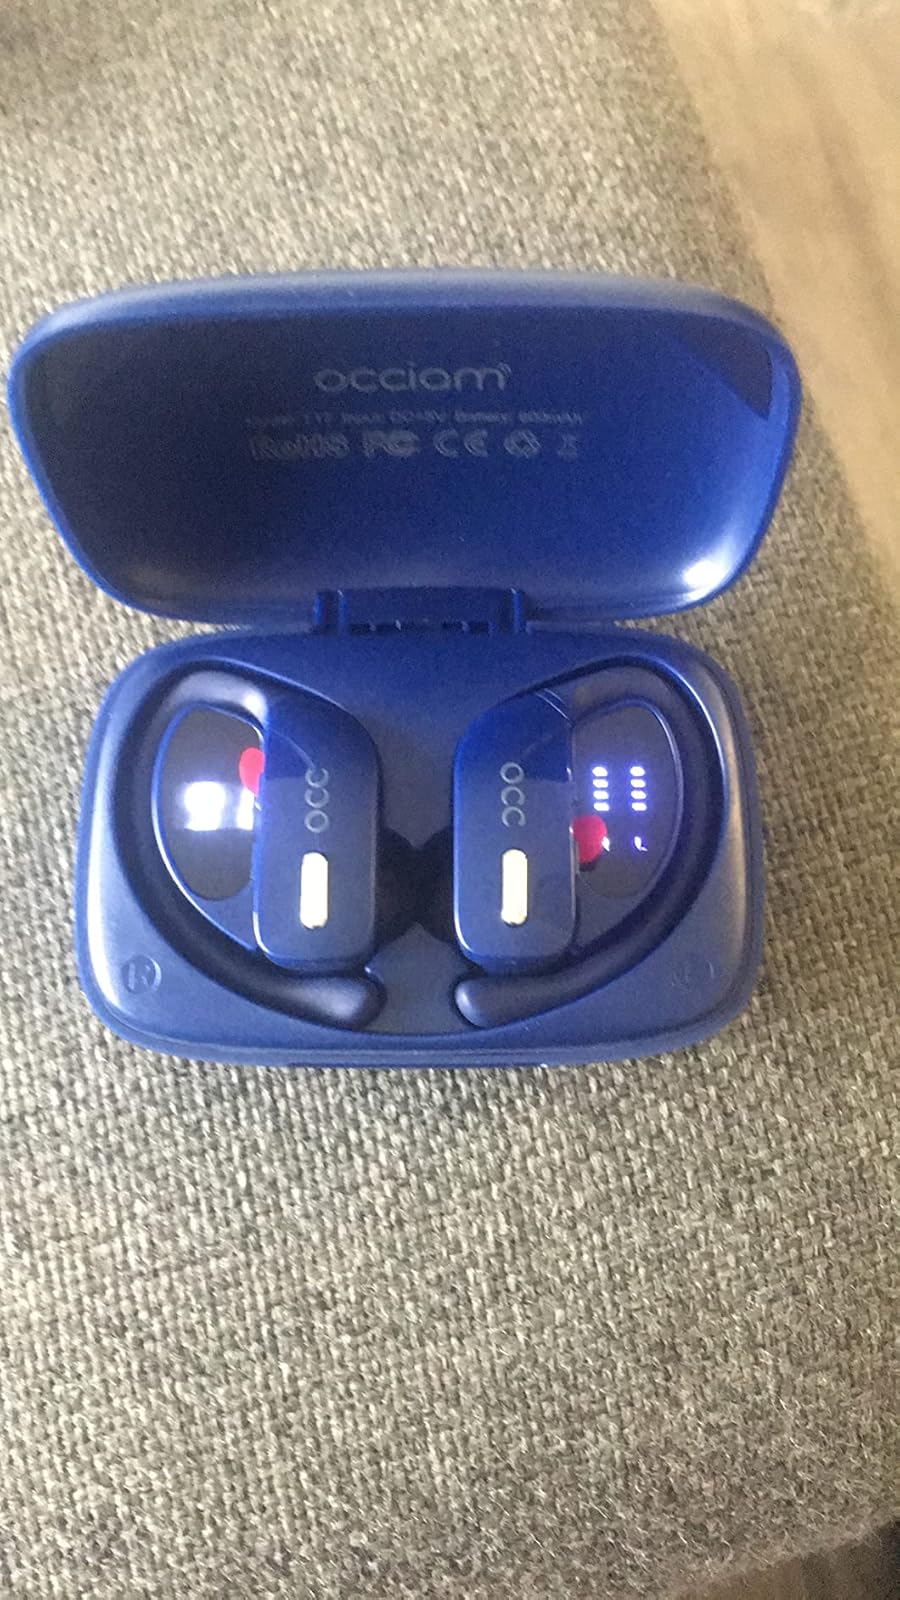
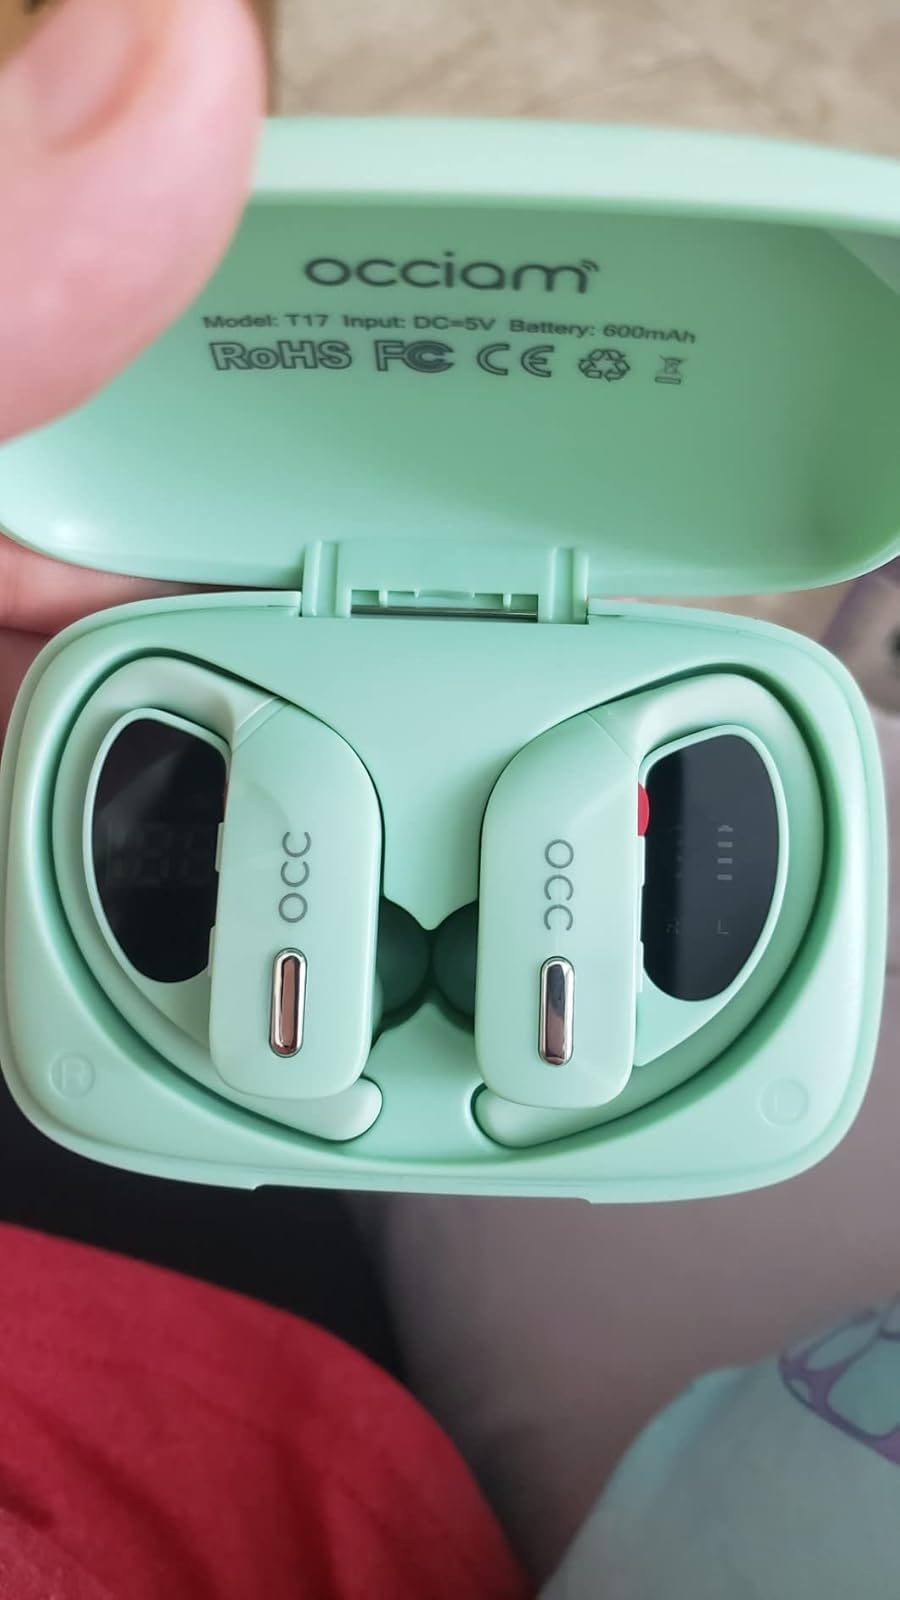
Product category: earbuds
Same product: no